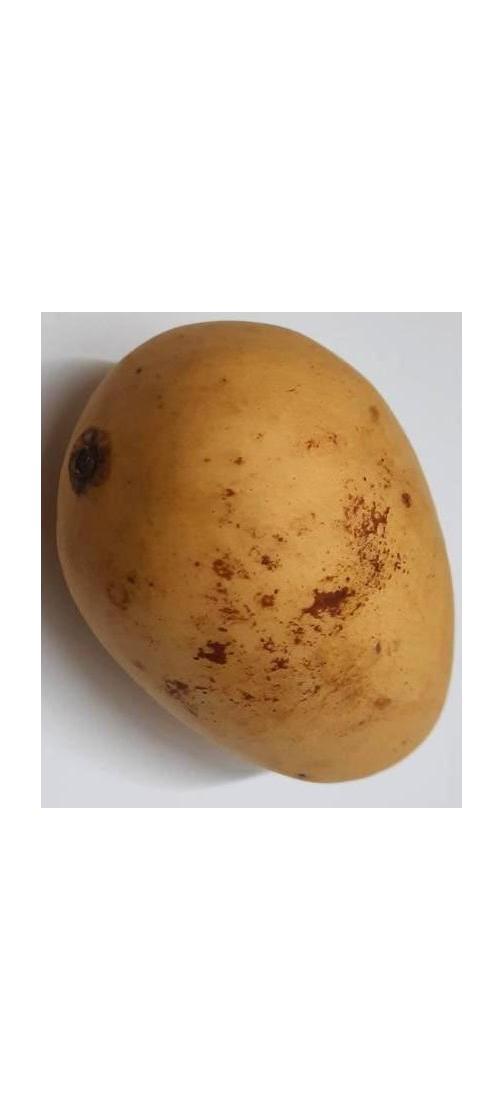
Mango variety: Katimon